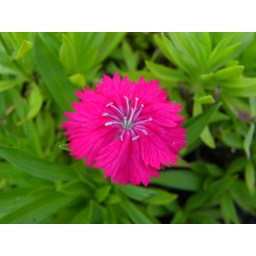
this beuatiful pink flower was in full bloom